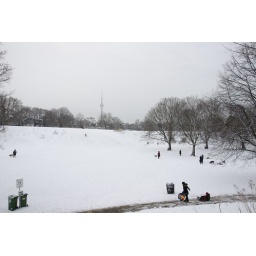
sledding in the dog bowl